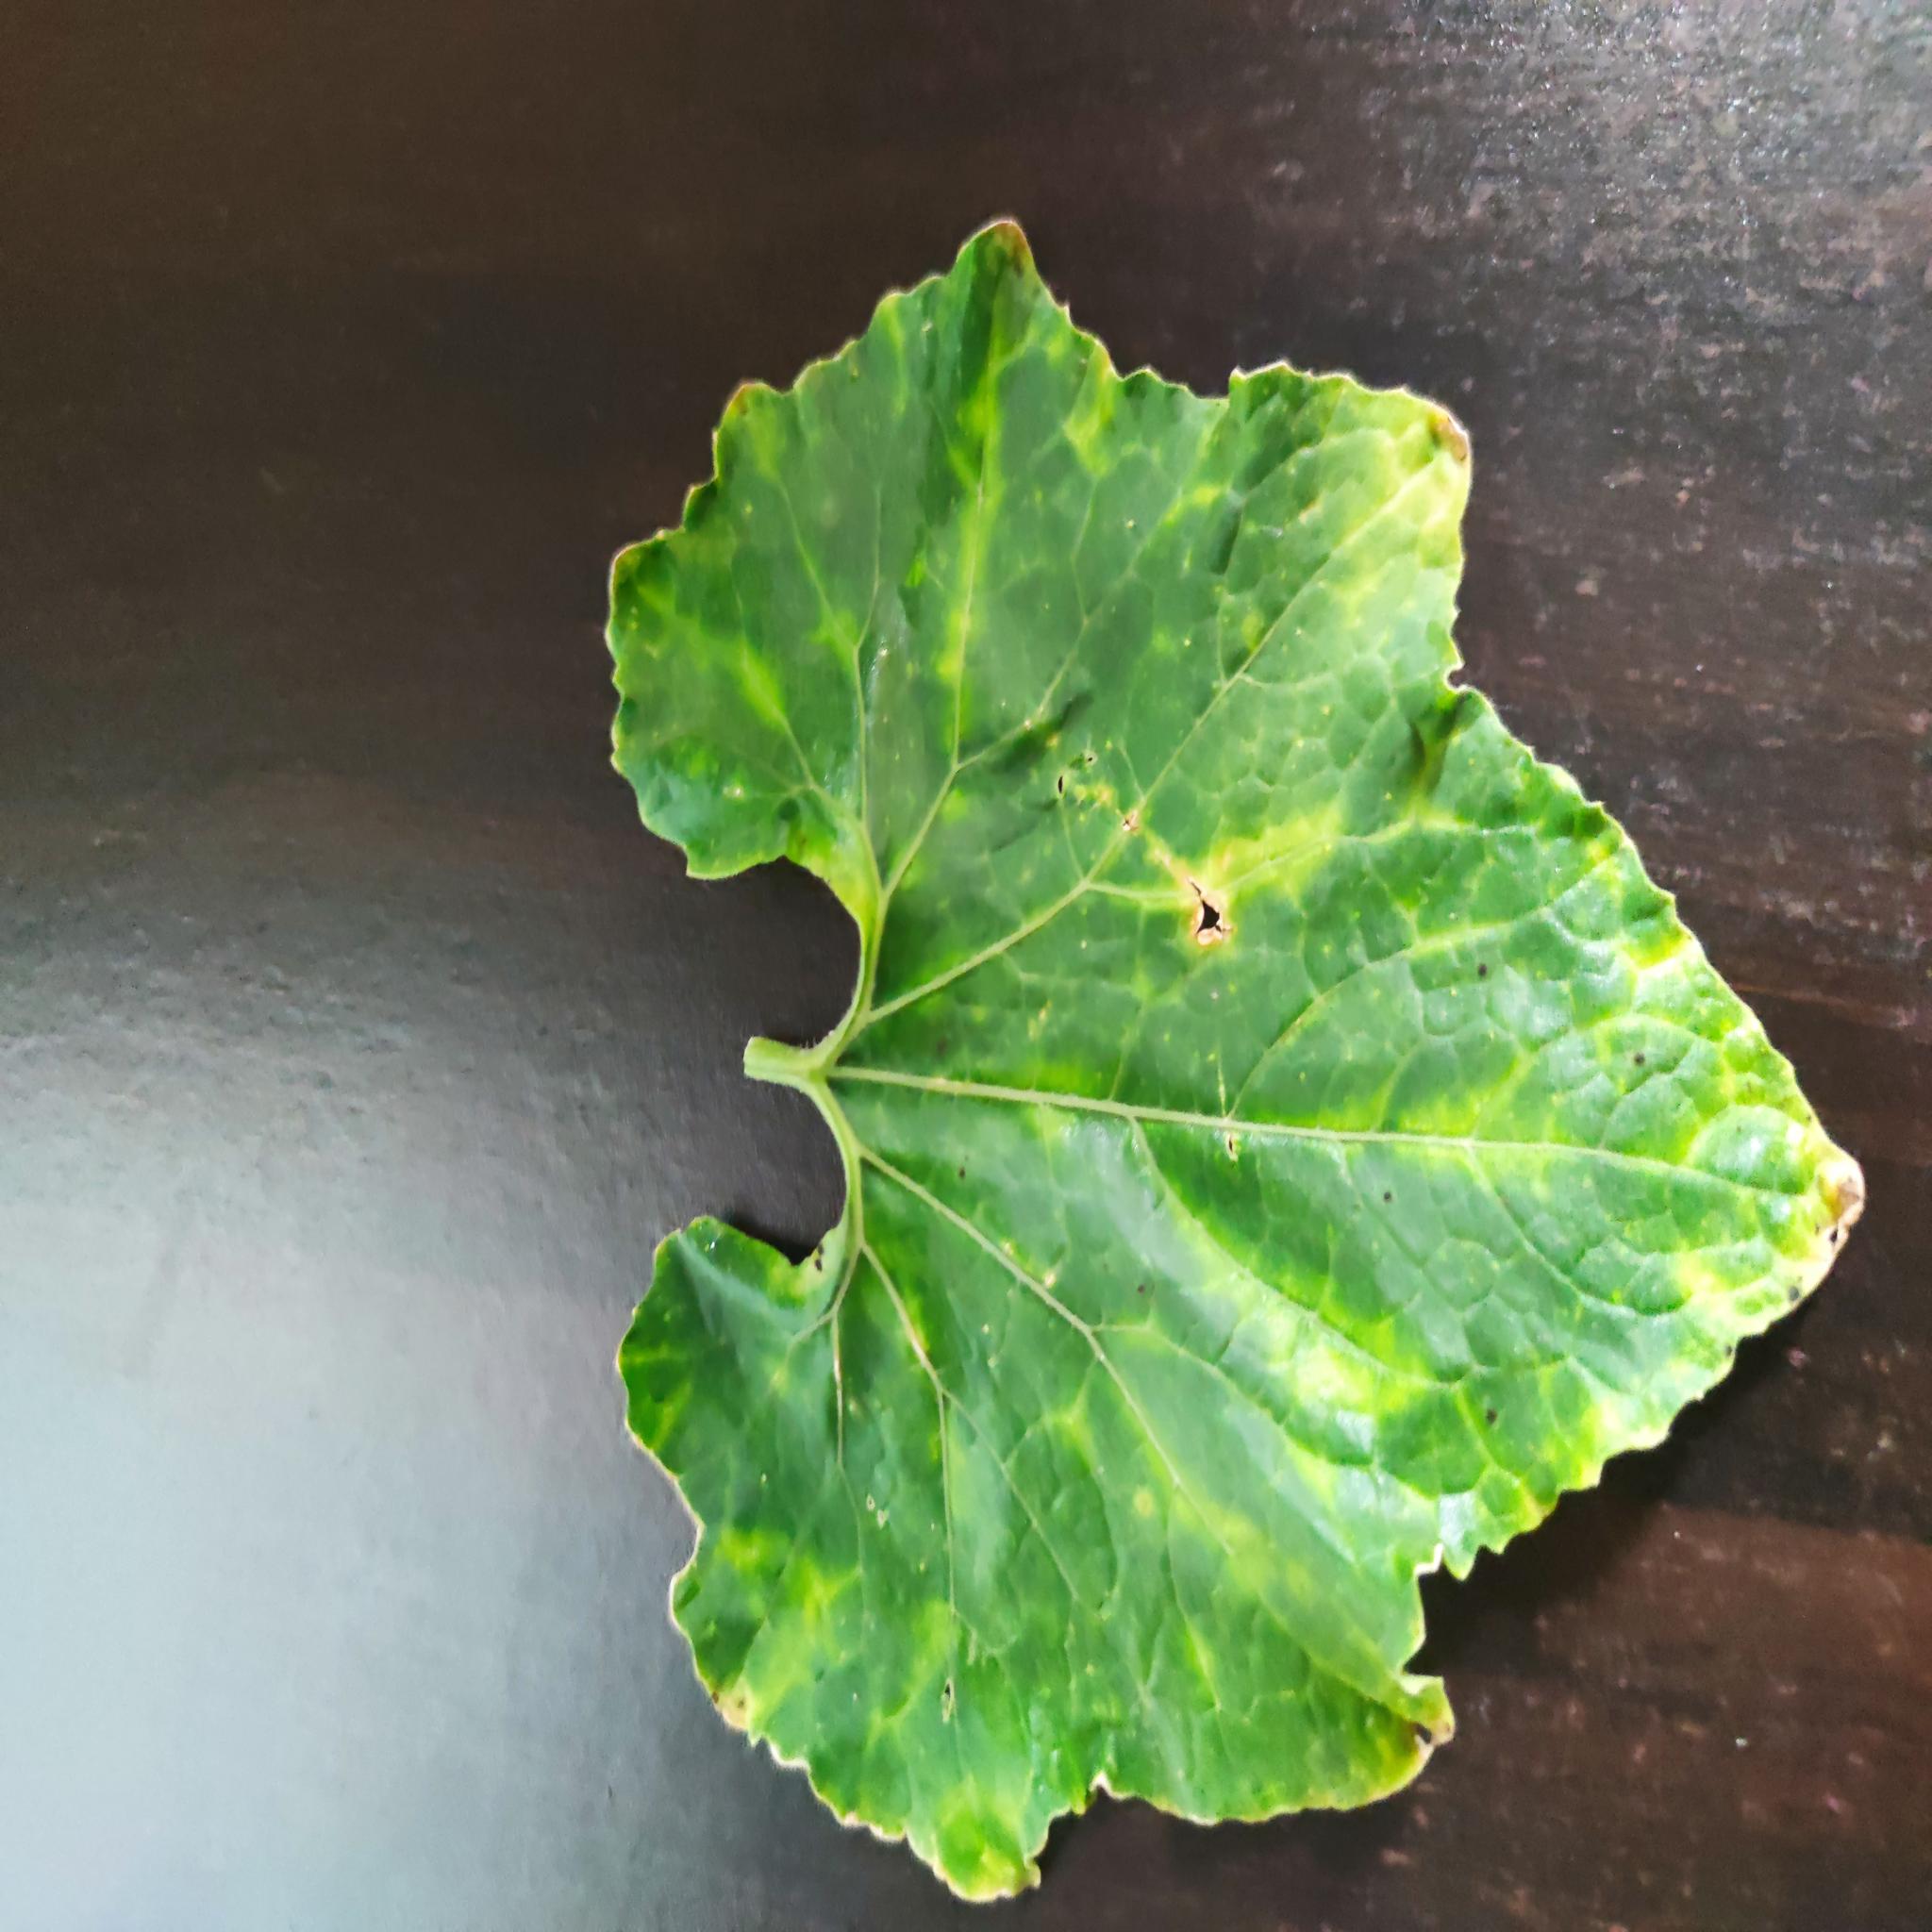
Label: Downy mildew